Marvin Aspen

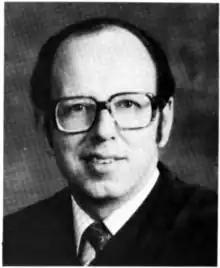

Marvin E. Aspen (born July 11, 1934) is a senior United States district judge of the United States District Court for the Northern District of Illinois.